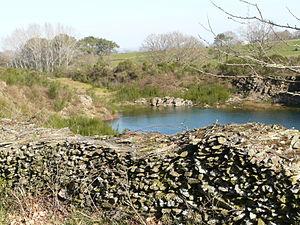
Le schiste en baguettes exploité dans une carrière de Marsac-sur-Don
Marsac-sur-Don est une commune de l'Ouest de la France, située dans le département de la Loire-Atlantique, en région Pays de la Loire.